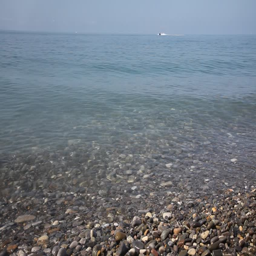
sea waves on the shingle beach